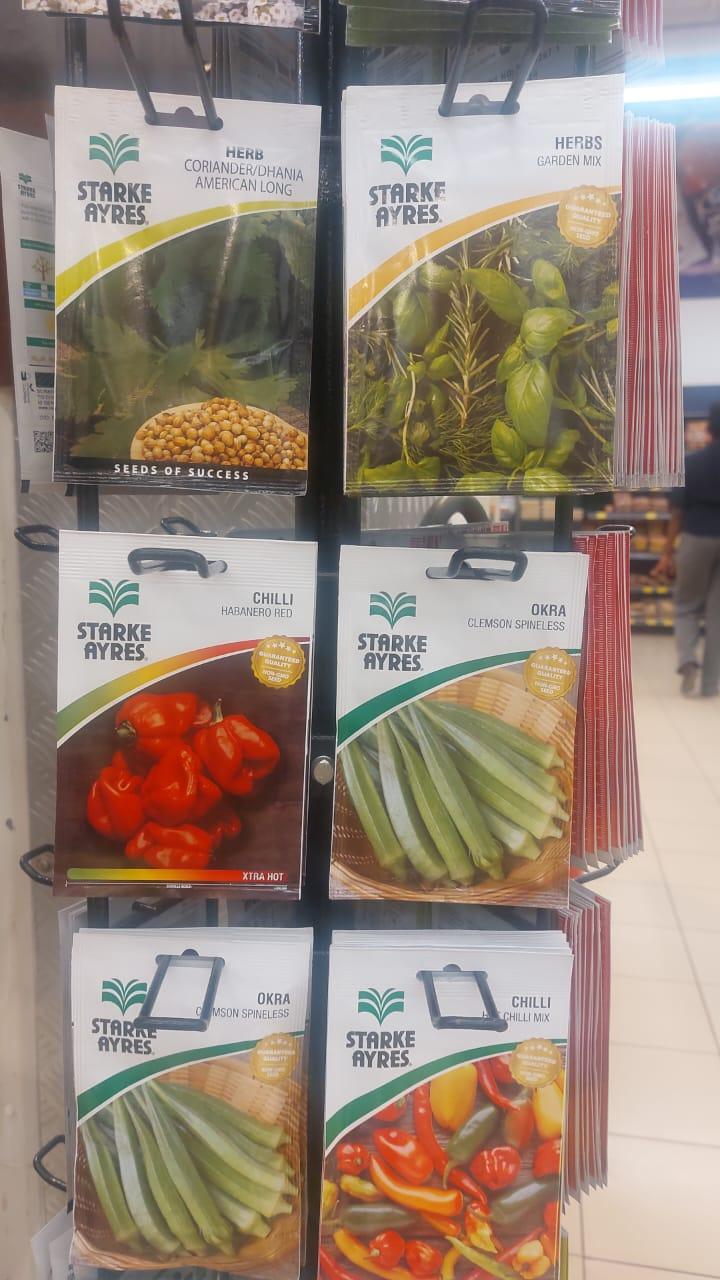
Mandhari ya kuvutia yenye miti mingi na bonde lililofunikwa na uoto wa asili wenye majani mazito ya rangi ya kijani, huku anga likiwa limefunikwa na mawingu, taswira hii inaakisi uzuri wa asili na utulivu wa mazingira.